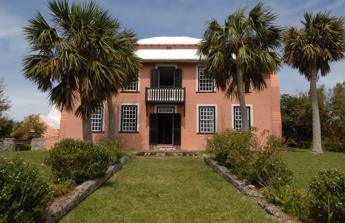
Building: Verdmont
Country: Unknown
Year built: 1710
Historic house in Smith's Parish, Bermuda For the US state, see Vermont . View of the front Verdmont , located at 6 Verdmont Lane, off Sayle Road, at the top of Collector’s Hill, in Smith's Parish , Bermuda is a historic house built c. 1710, now operated as a museum by the Bermuda National Trust . It is essentially structurally unchanged since it was built and it became a museum in 1956. The house is listed as part of England's "African Diaspora Heritage Trail", part of UNESCO 's Slave Route Project . In the 17th century, before the house was built, the property belonged to William Sayle , who left Bermuda to become the first governor of South Carolina in 1670. The house was built by John Dickinson who was a shipowner and was the speaker of the House of Assembly of Bermuda from 1707 to 1710. later owners was the painter and judge John Green . The house has four large chimneys and contains collections of antique Bermuda axelwood furniture, Bermuda portraits, and English and Chinese porcelain. The period-style gardens have a panoramic view over Bermuda's south shore and include roses, herbs, and other plants cultivated in the 18th century. Interior showing part of the portrait collection and Bermuda cedar panelling References